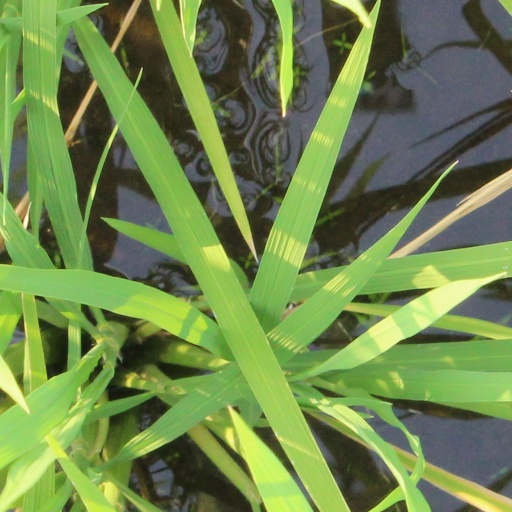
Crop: rice